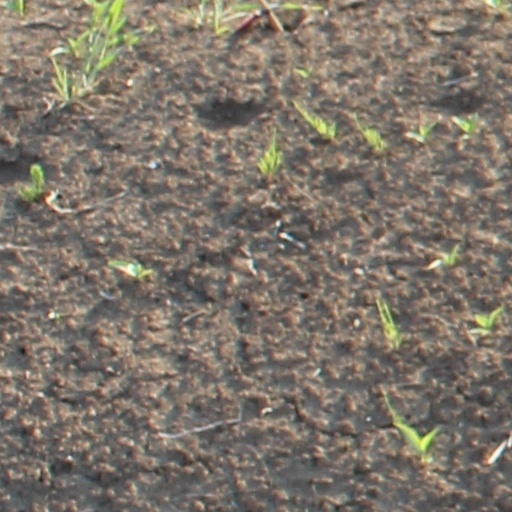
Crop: wheat